Bolesław Polnar

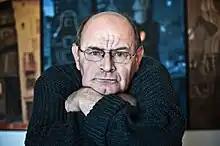
Bolesław Polnar

Bolesław Polnar (1952 – 10 February 2014) was a Polish visual artist, painter and teacher from Opole.